Paul Russell (musician)

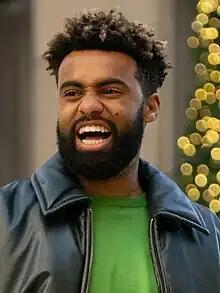
Russell at the 2023 Macy's Thanksgiving Day Parade

Paul Jeffrey Russell (born November 28, 1997) is an American rapper, singer and songwriter based in Los Angeles. He is best known for his 2023 single "Lil Boo Thang", which peaked at number 14 on the "Billboard" Hot 100. After the song gained virality on TikTok, he signed with Arista Records to release it as a commercial single for the label. Before pursuing a musical career, Russell worked as a business analyst and corporate advertiser.